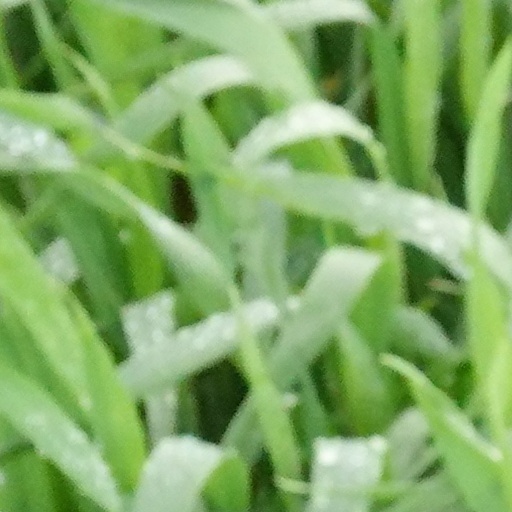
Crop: wheat